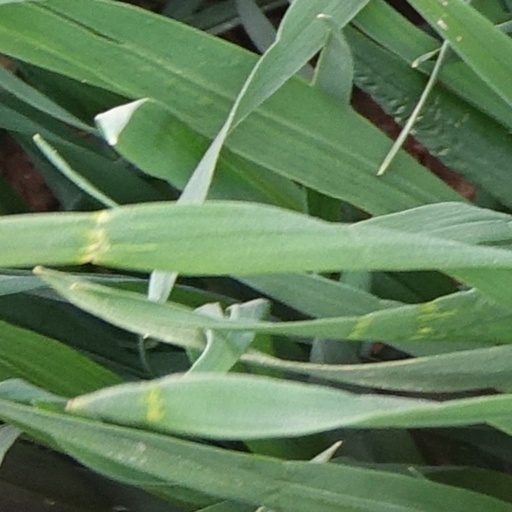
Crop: wheat